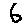
Label: 6